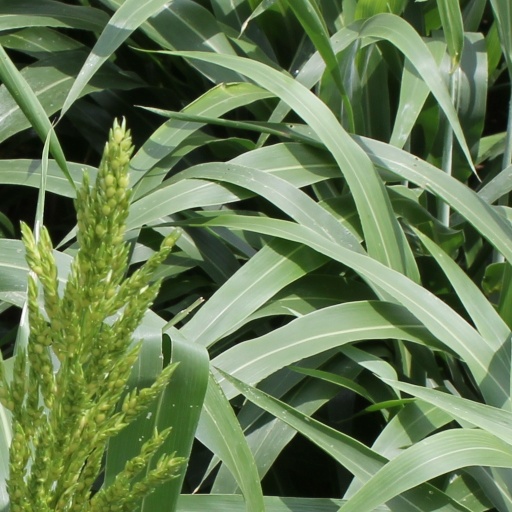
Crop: sorghum